Hou Bo

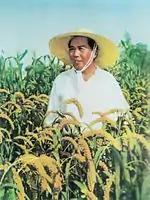
Mao Zedong in a rice field. Poster based on a photo by Hou Bo

The critic Claude Hudelot remarks that the widely circulated poster of Mao in the midst of a rice field, taken from Hou's photo, shows that Hou's farm background made her comfortable among China's cultures, where she "immersed herself with an almost childlike joy". She shows Mao wearing a straw hat that "seems to accentuate the effect of an Emperor of Nature, radiating rays of sunlight". Her photography explored deeper into the history of Mao Zedong, as well as attempt to highlight and depict the features of his image that made him a historical leader in Chinese history. The poster was issued in millions of copies in 1958, just at the start of the eventually devastating Great Leap Forward.